Politics Lost

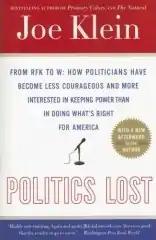

Politics Lost: How American Democracy Was Trivialized By People Who Think You're Stupid, reprinted in 2007 as Politics Lost: From RFK to W: How Politicians Have Become Less Courageous and More Interested in Keeping Power than in Doing What's Right for America, is a 2006 book by journalist Joe Klein on the loss of spontaneity and authenticity in American politics. The book begins by recounting Robert F. Kennedy's 1968 speech on the assassination of Martin Luther King, which Klein says "marked the end of an era" before polling and consultants took over public life; he then covers all of the U.S. presidential elections from 1976 to 2004.